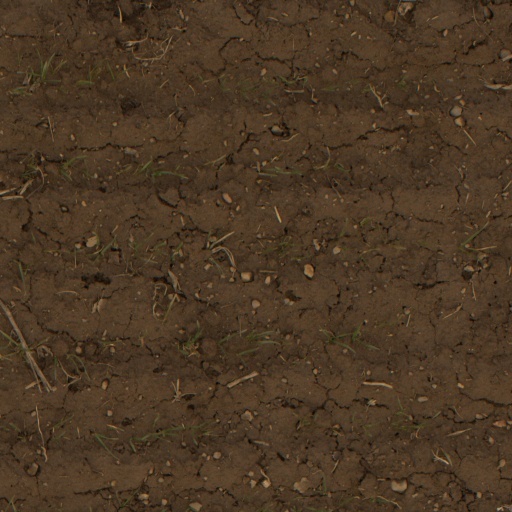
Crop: wheat